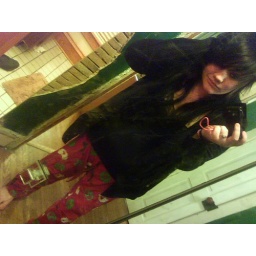
I'm awkward my house is under construction BUT my pants are cute:)